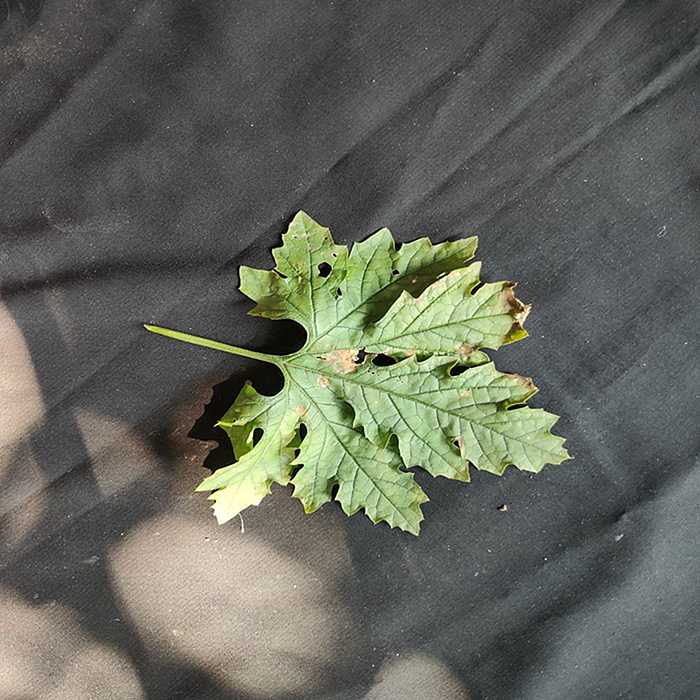
Plant: Bitter Gourd
Label: Downey mildew